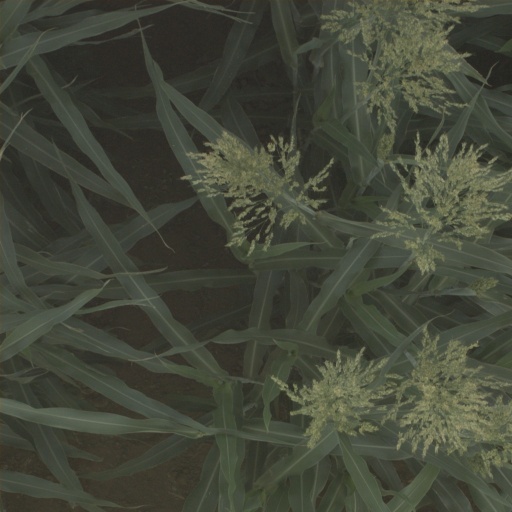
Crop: sorghum